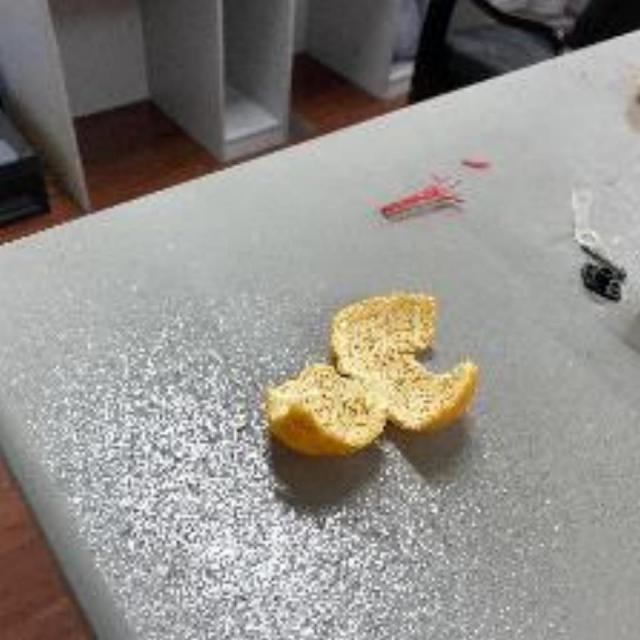
Label: peels